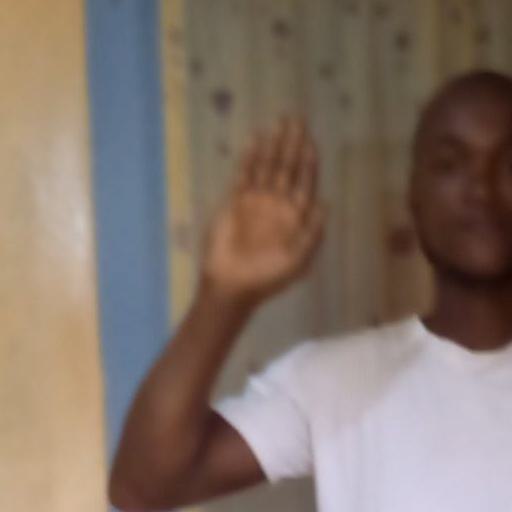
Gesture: stop